Angie Baby

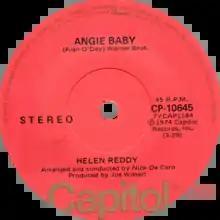
Side A of the Australian single

"Angie Baby" is a song written by American singer-songwriter Alan O'Day which became a hit for Australian singer Helen Reddy. The song reached #1 on the U.S. "Billboard" Hot 100 chart December 28, 1974, and became one of Reddy's biggest-selling singles. The song also topped the U.S. adult contemporary chart, Reddy's fifth #1 on this chart.